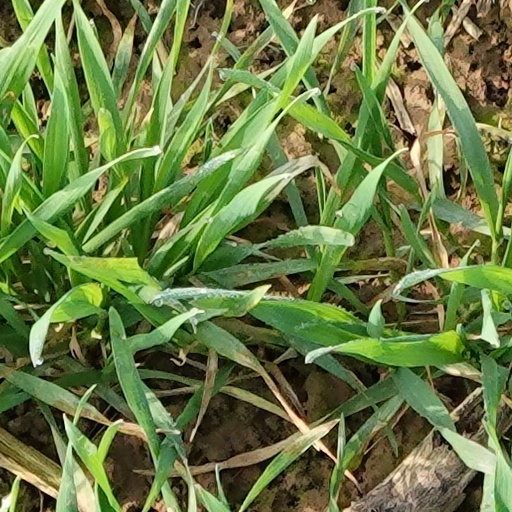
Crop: wheat